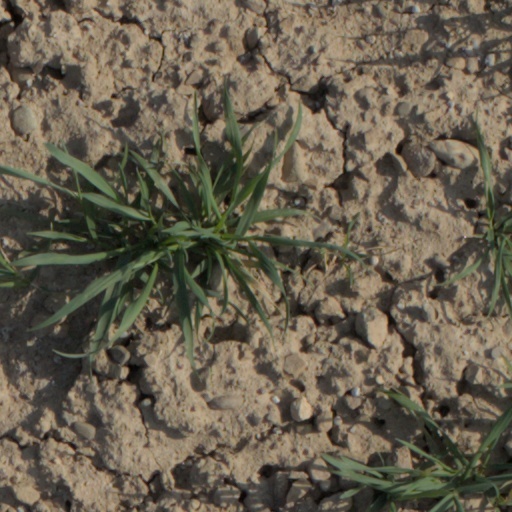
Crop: wheat